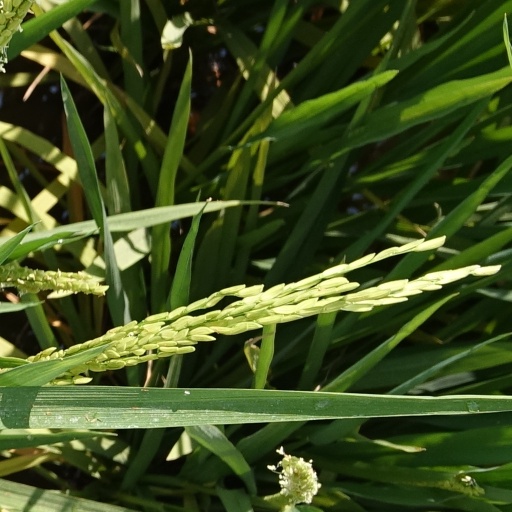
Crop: rice